Virgin CrossCountry

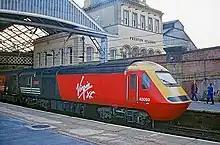
43093 "Lady in Red" in Virgin Cross/Country livery at

Virgin CrossCountry inherited a fleet of Class 47 and Class 86 locomotives, Mark 2 Carriages, High Speed Trains and Class 158 "Express Sprinter" diesel multiple units from British Rail. Class 47s on hire from English Welsh & Scottish and Fragonset were also fairly common.